Fort York (neighbourhood)

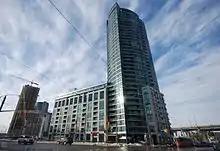
The Malibu, one of several condo developments in the area.

It has been the site of a lot of condominium loft and row house development. The area is located close to the Fashion and Entertainment districts. Significant high-rise development has taken place within the Fort York Neighbourhood, south of the Gardiner Expressway between Fort York Blvd. and Fleet Street.